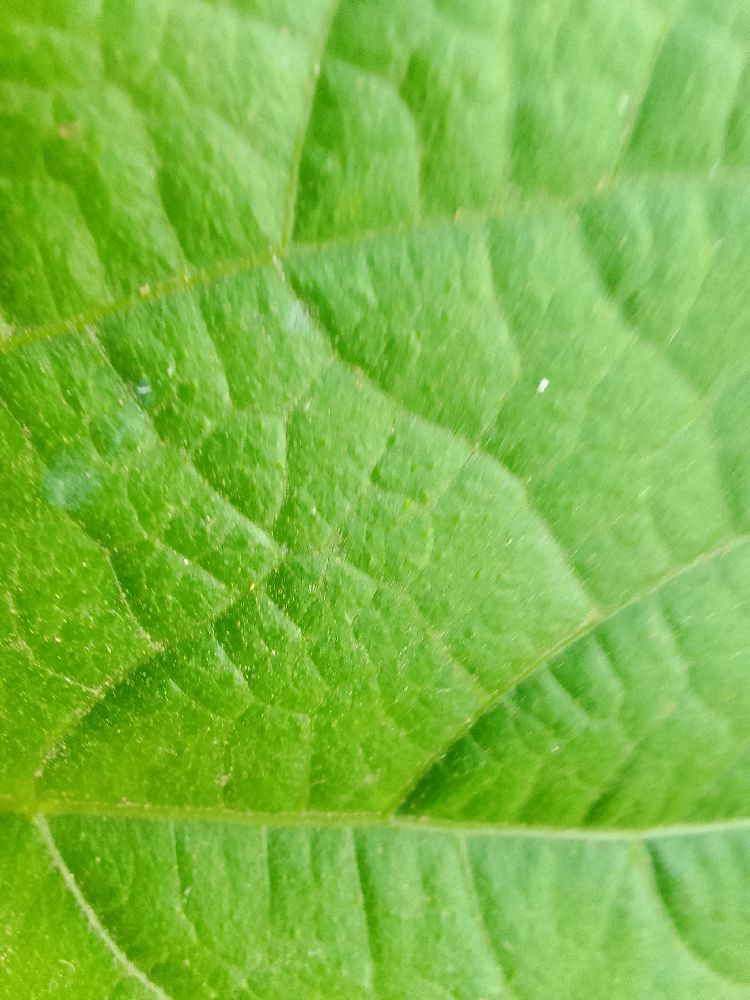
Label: healthy